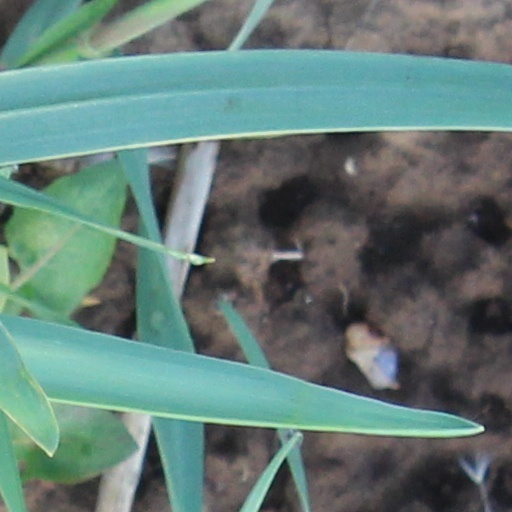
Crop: wheat